African women in engineering

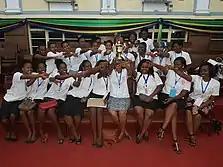
Women engineering graduate students at St.Joseph College of Engineering and Technology in Tanzania

Veliswa Boya is one of South Africa's first cloud engineers. She serves as the senior developer advocate and developer relations lead in the Sub-Saharan sector of Africa at Amazon Web Services. She works with and targets developers in the sub-Saharan Africa region - to help the area develop many more engineers. Boya's background stems from various areas such as engineering, architecture, consulting, and analyzing. She has written her first Associate level (Solution Architect) and passed a second Associate level Developer award. She received the opportunity when Standard Bank partnered with AWS, allowing Boya to help with everything cloud, including the strategies, migration planning, and cloud architecture design.